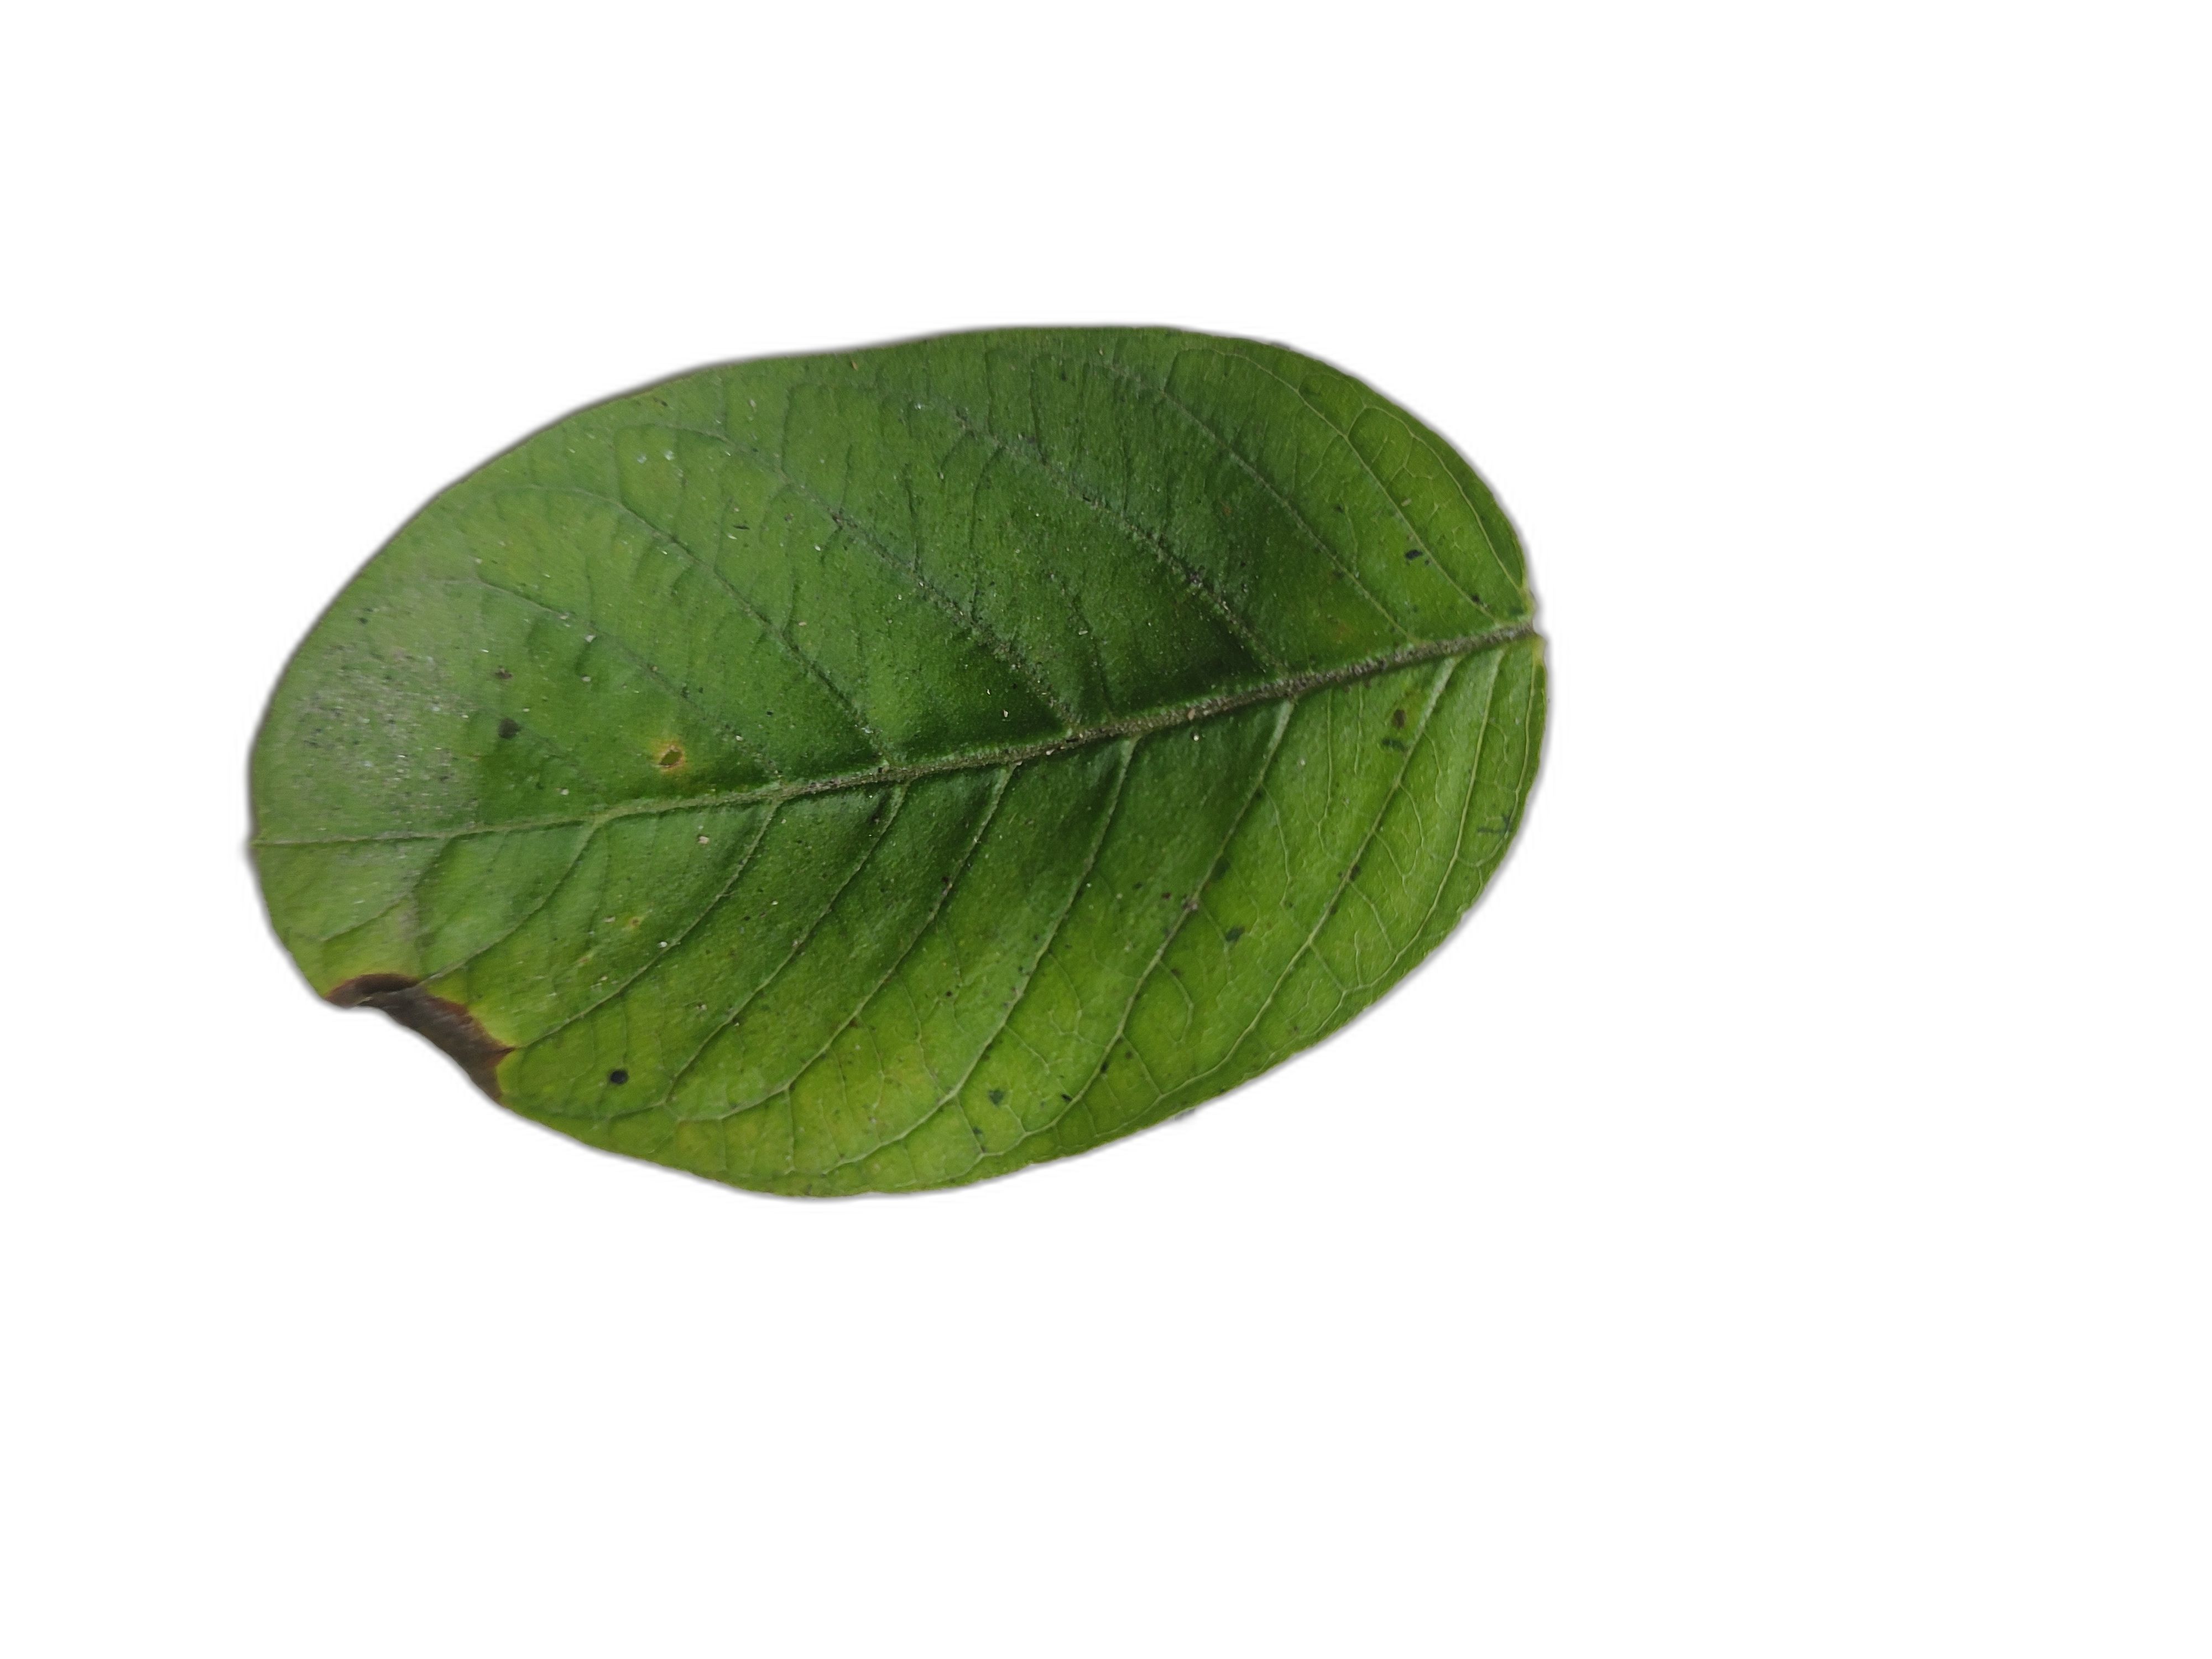
Plant part: leaf
Disease: Canker